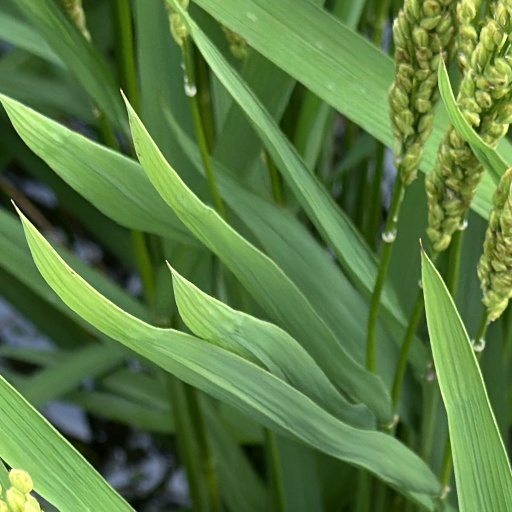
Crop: rice